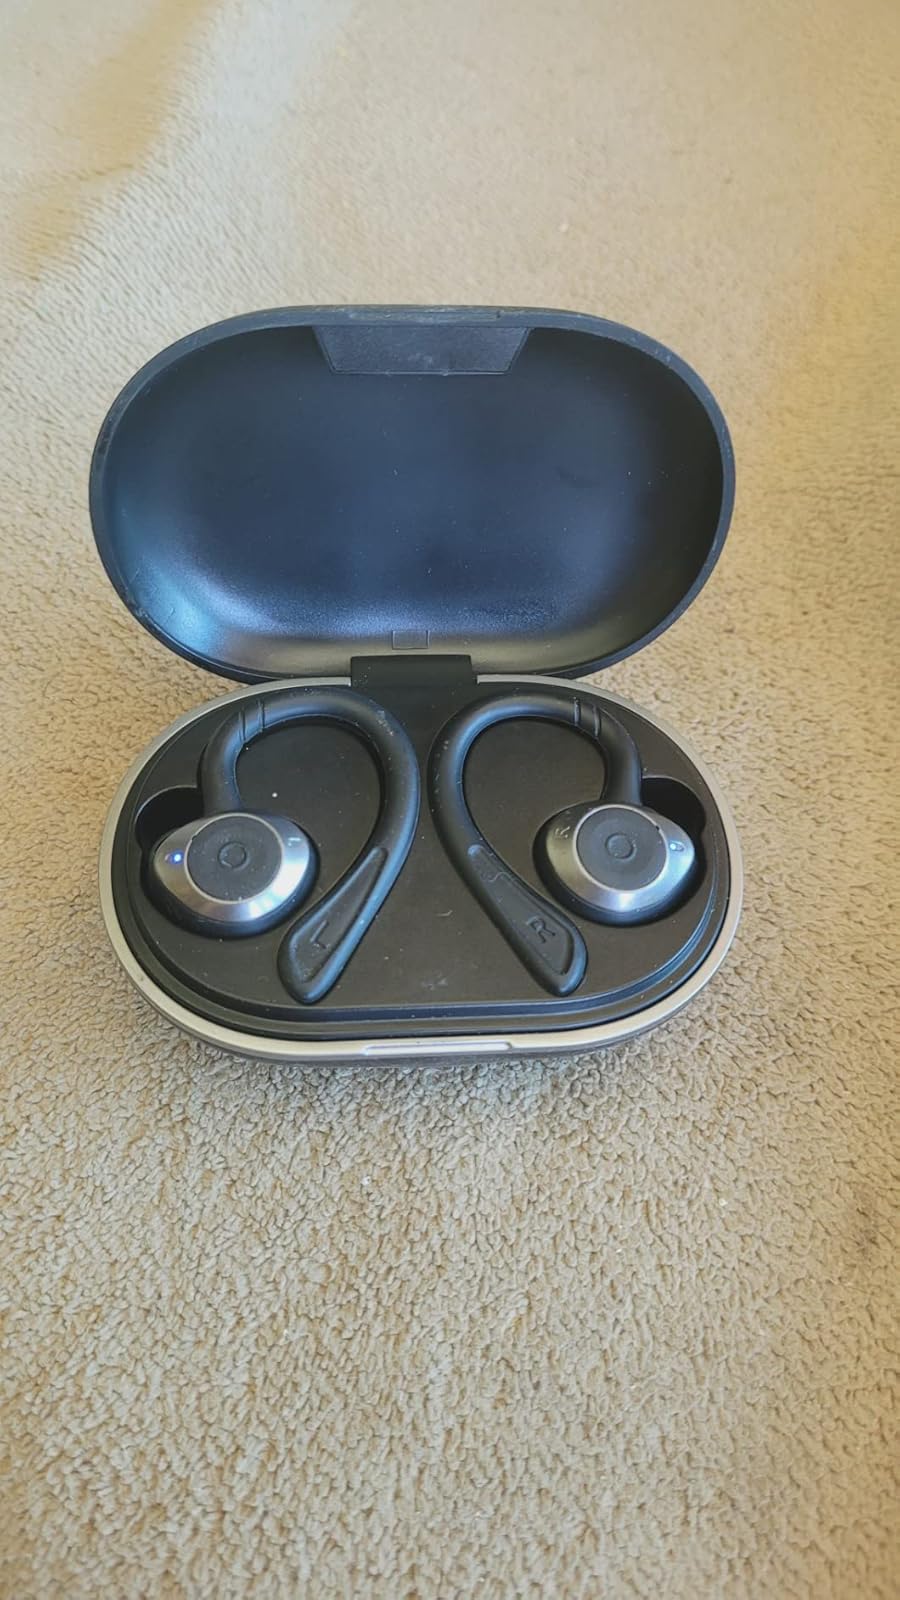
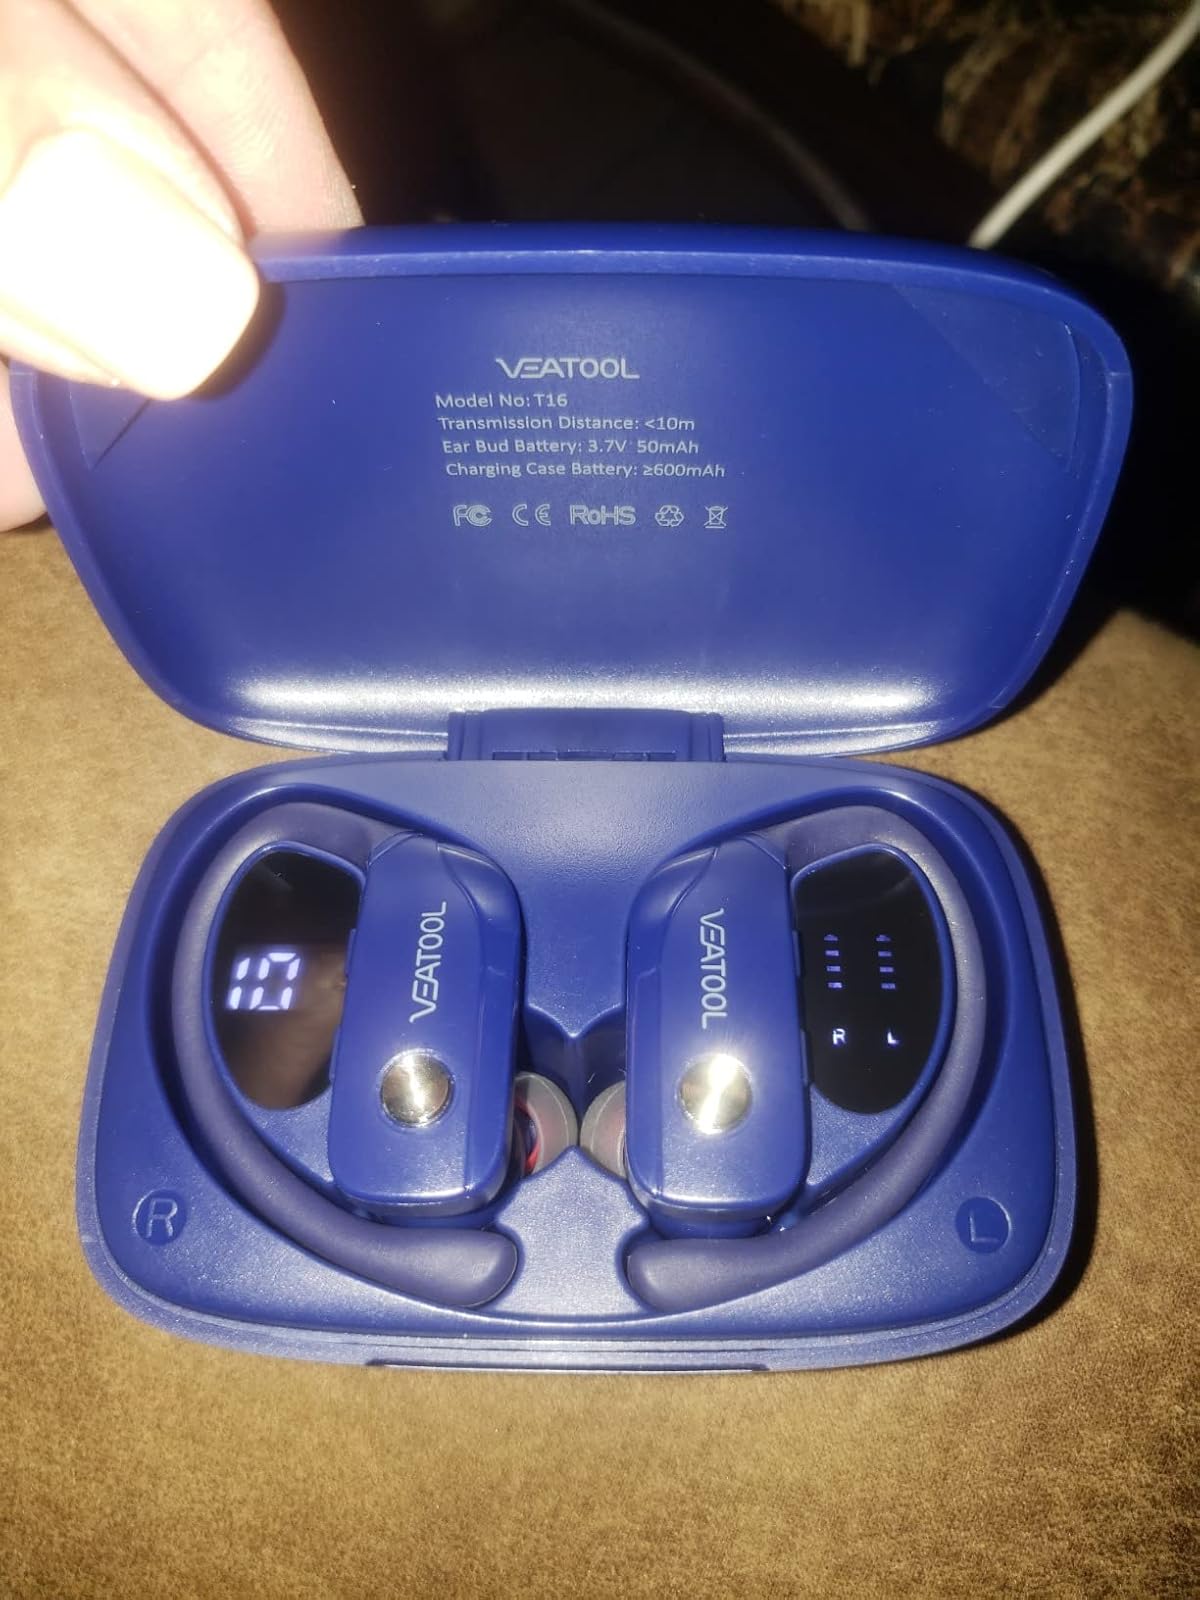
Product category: earbuds
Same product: no